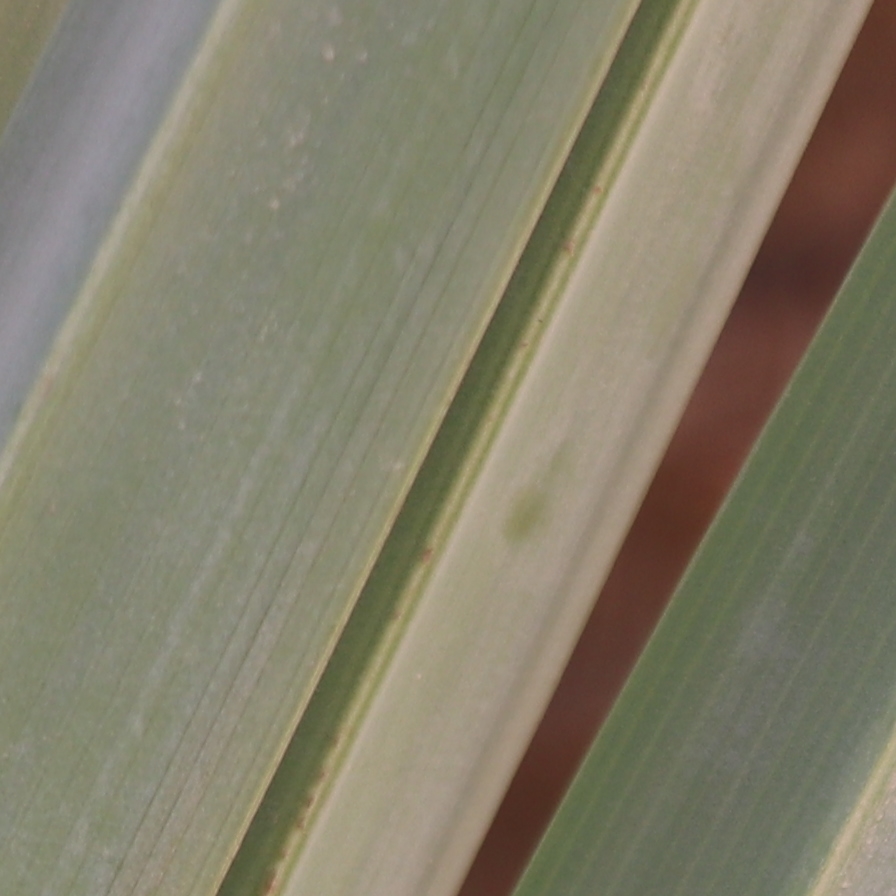
Label: Healthy